Ilan Sadé

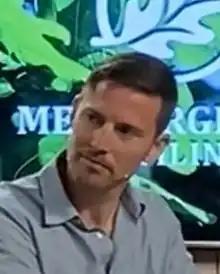

Ilan Sadé (born 26 August 1978) is a Swedish lawyer, debater, and politician with former affiliations with the Centre Party. Since 2016 he has been the party leader for Citizens' Coalition. Sadé owns the online newspaper Nyheter Idag and the blog .